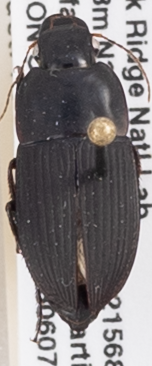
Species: Anisodactylus merula
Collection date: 2018-06-07
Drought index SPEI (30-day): -0.556
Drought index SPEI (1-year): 0.38
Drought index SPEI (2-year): -0.32